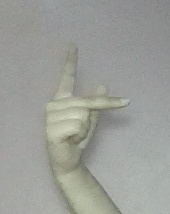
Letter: dha